Statcast

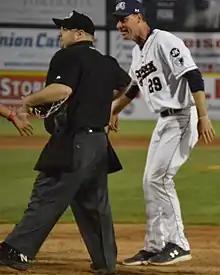
Somerset Patriots manager Brett Jodie and other personnel argue with the home plate umpire during a 2018 game in New Jersey

The PITCHf/x system, first used in the 2006 MLB postseason, is a camera-based system that can measure the trajectory, speed, spin, break, and location of a pitched ball. This provides objective data that can be used in combination with statistical outcomes to better predict the effectiveness of a pitcher or batter. This system was one of the first pieces of new baseball technology to just scrape the surface of being able to objectively quantify new metrics for how the baseball is moving in space.